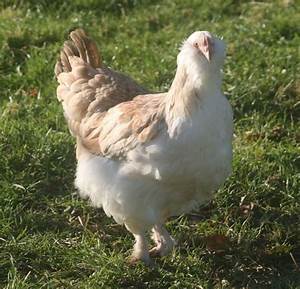
Label: gallina